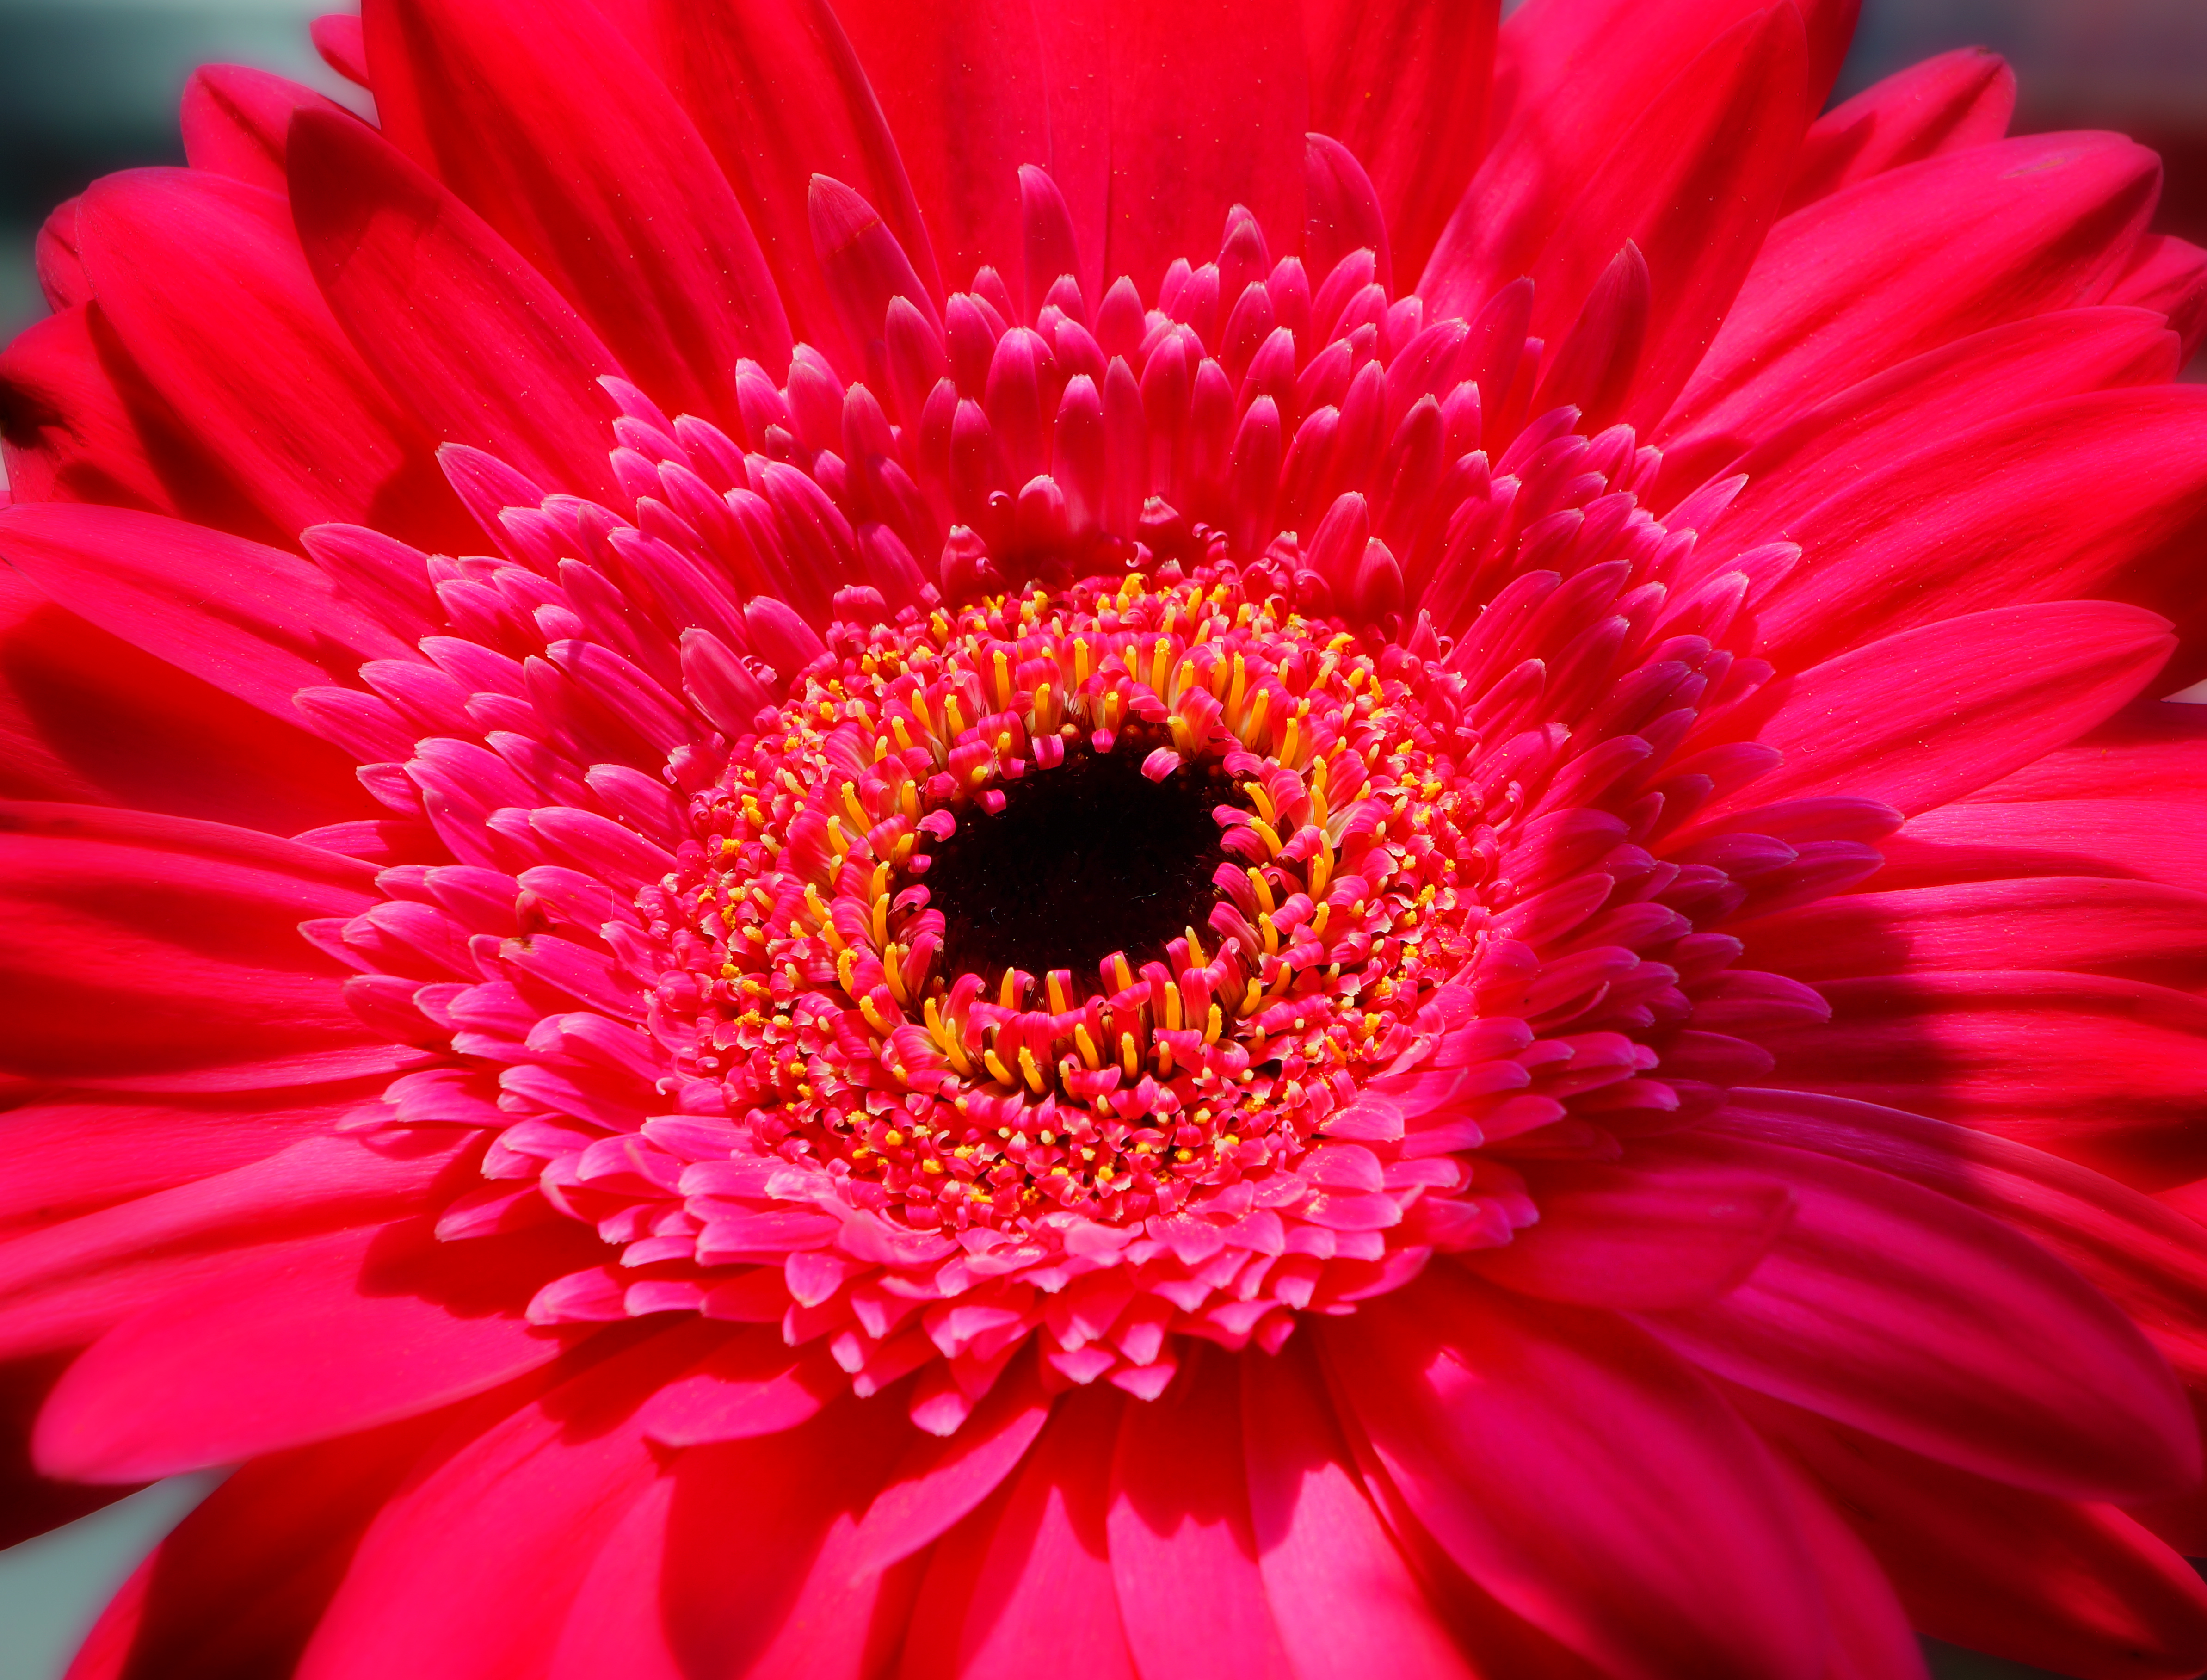
plant, photography, hole, flower, petal, red, black, closeup, pink, flora, close up, sony, gerbera, alpha, 3000, ilce, ilce3000, 3000k, ilce3000k, macro photography, flowering plant, daisy family, annual plant, plant stem, land plant